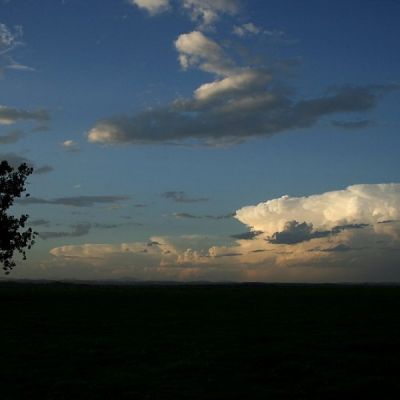
Cloud type: Cumulonimbus (Cb)